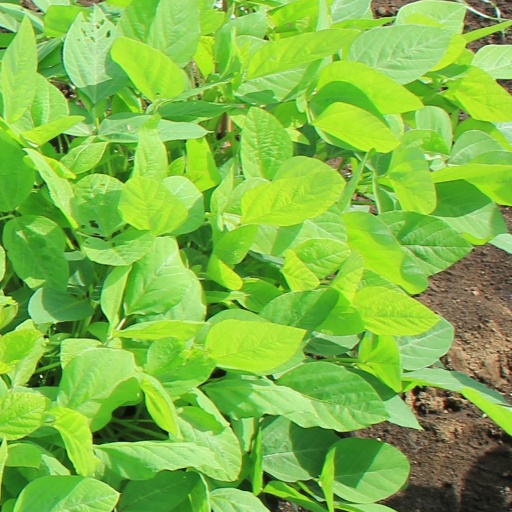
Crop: soybean